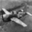
Label: airplane